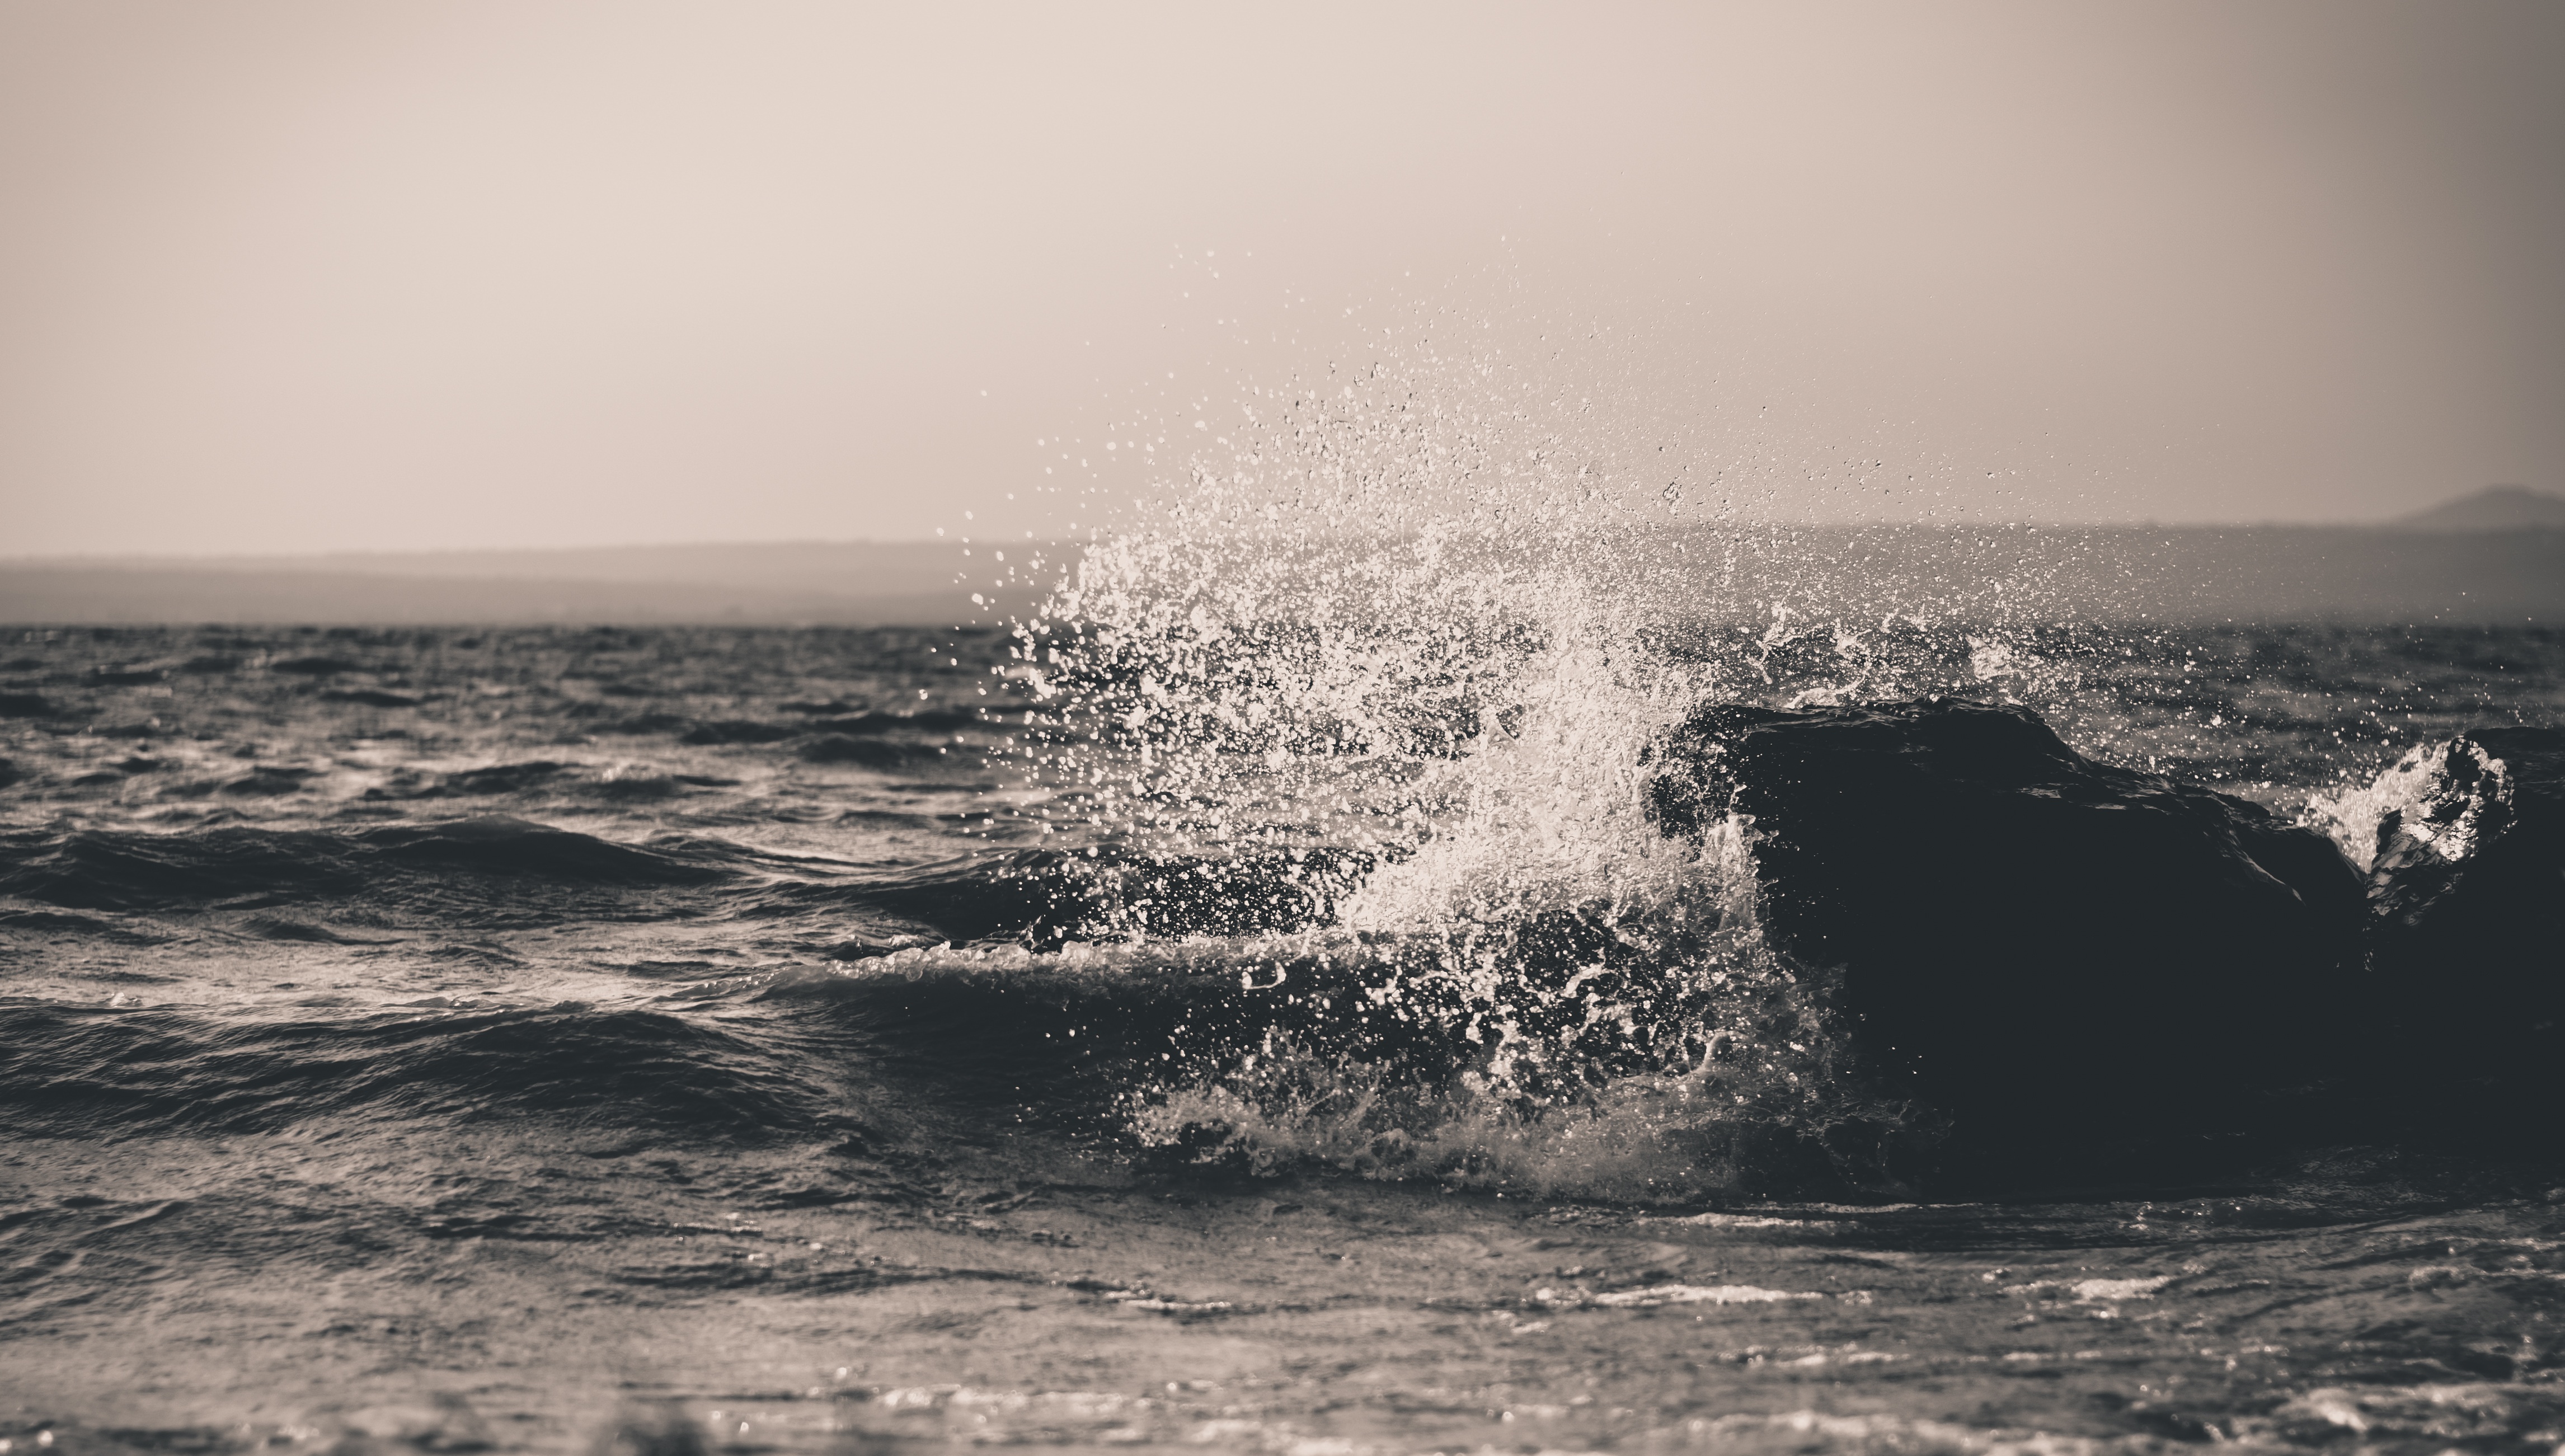
beach, sea, coast, water, nature, sand, ocean, horizon, cloud, black and white, sunlight, morning, shore, wave, monochrome, wafe, body of water, monochrome photography, atmospheric phenomenon, wind wave